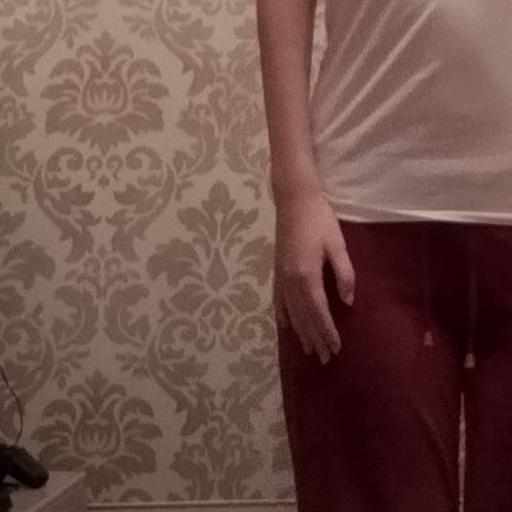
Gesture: no_gesture